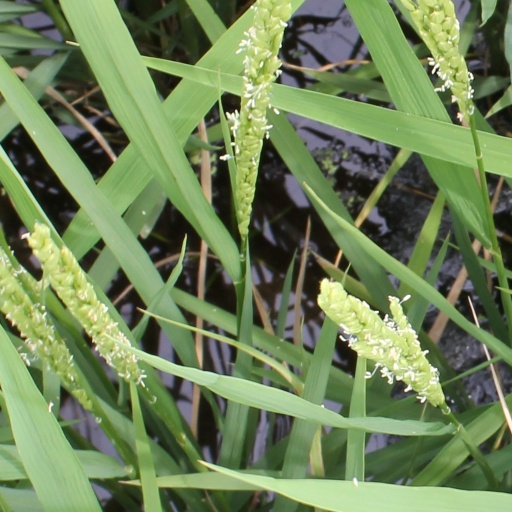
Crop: rice